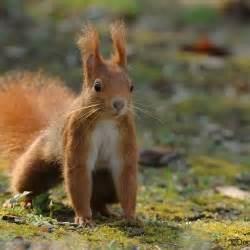
squirrel